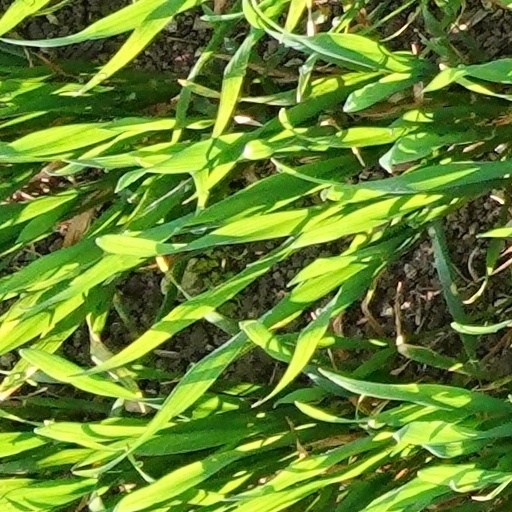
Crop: wheat